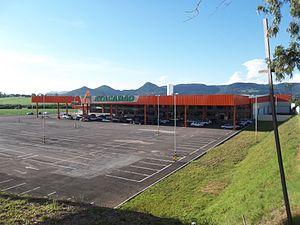
São José est un quartier de la ville brésilienne de Santa Maria, Rio Grande do Sul. Le quartier est situé dans district de Sede.